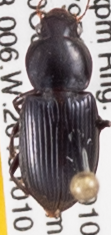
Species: Discoderus robustus
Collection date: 2018-10-10
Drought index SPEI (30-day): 1.382
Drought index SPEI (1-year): -0.656
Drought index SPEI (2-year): -1.45